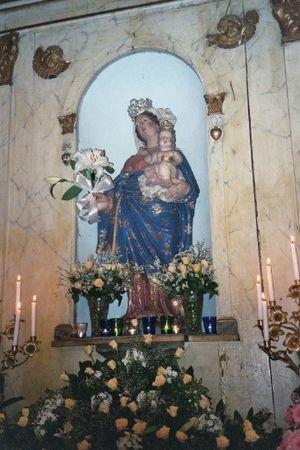
L'église Notre-Dame-en-son-Assomption de Crévéchamps est un édifice du XVIIIᵉ siècle.
Cet article liste le patrimoine religieux en Meurthe-et-Moselle.